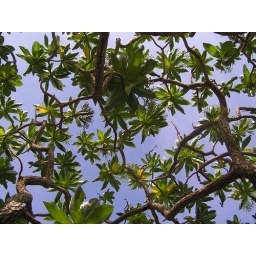
i-dont-know-the-name of the tree taken in sepok beach batangas last 2006